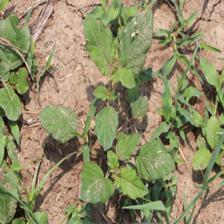
Label: BroadLeafWeed